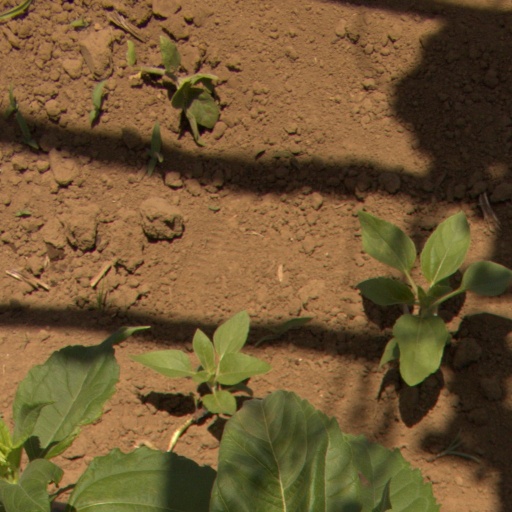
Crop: Jerusalem artichoke